Morjim

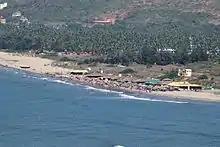
Morjim Beach in Goa

Morjim Beach is a nesting and hatching habitat of the Olive ridley sea turtle, an endangered species. They are afforded the highest degree of protection under Indian law through their inclusion in Schedule I of the Wildlife Protection Act of 1972. Egg-poaching or in any manner disturbing the turtles or their habitat is an offence punishable under Indian law.